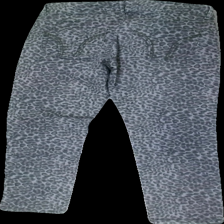
View: back
Type: Jeans
Category: Ladies
Brand: Soya/Soyaconcept
Colors: Grey
Material: 75% cotton 25% polyester
Pattern: Animal print
Cut: Regular
Season: All
Trend: Denim
Stains: Minor
Damage: fläck
Damage location: middle right
Damage 2 location: top right
Price range: 50-100
Recommended usage: Reuse
Description: leopardmönstrade jeans med svag fläck fram